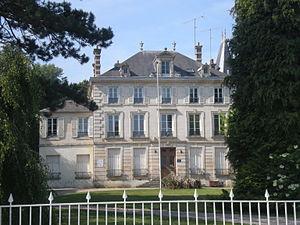
le château d'agnetz
Agnetz est une commune française située dans le département de l'Oise, en région Hauts-de-France.